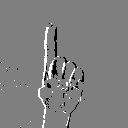
ASL letter: z